Russian battleship Petropavlovsk (1911)

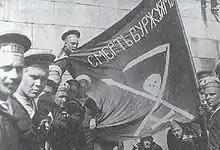
Sailors of "Petropavlovsk" in Helsinki, 1917

"Petropavlovsk" was built by the Baltic Works in Saint Petersburg. Her keel was laid down on 16 June 1909 and she was launched on 22 September 1911. She entered service on 5 January 1915, six months after the start of World War I, when she reached Helsinki and was assigned to the First Battleship Brigade of the Baltic Fleet. "Petropavlovsk" and her sister provided distant cover for minelaying operations on 10–11 November and 6 December 1915. She saw no action of any kind during 1916. Her crew joined the general mutiny of the Baltic Fleet on 16 March 1917, after the idle sailors received word of the February Revolution in Saint Petersburg. On 26 October, "Petropavlovsk" ran aground. She was refloated on 13 November with assistance from "Gangut". The Treaty of Brest-Litovsk required the Soviets to evacuate their naval base at Helsinki in March 1918 or have their ships interned by newly independent Finland even though the Gulf of Finland was still frozen over. "Petropavlovsk" and her sisters led the first group of ships on 12 March and reached Kronstadt five days later in what became known as the "Ice Voyage".